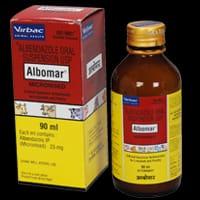
Chupa iliyofungwa kwa kifuniko ikiwa nje ya boksi lake yenye karatasi lililo na rangi nyekundu, njano na maandishi yenye dawa ndani kwaajili ya kutibu magonjwa ya mimea na wanyama.